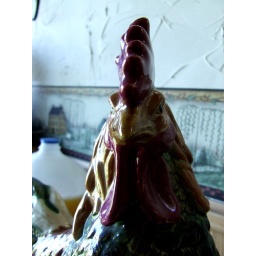
The rooster that lives on the kitchen table at my parent's cabin in Door County